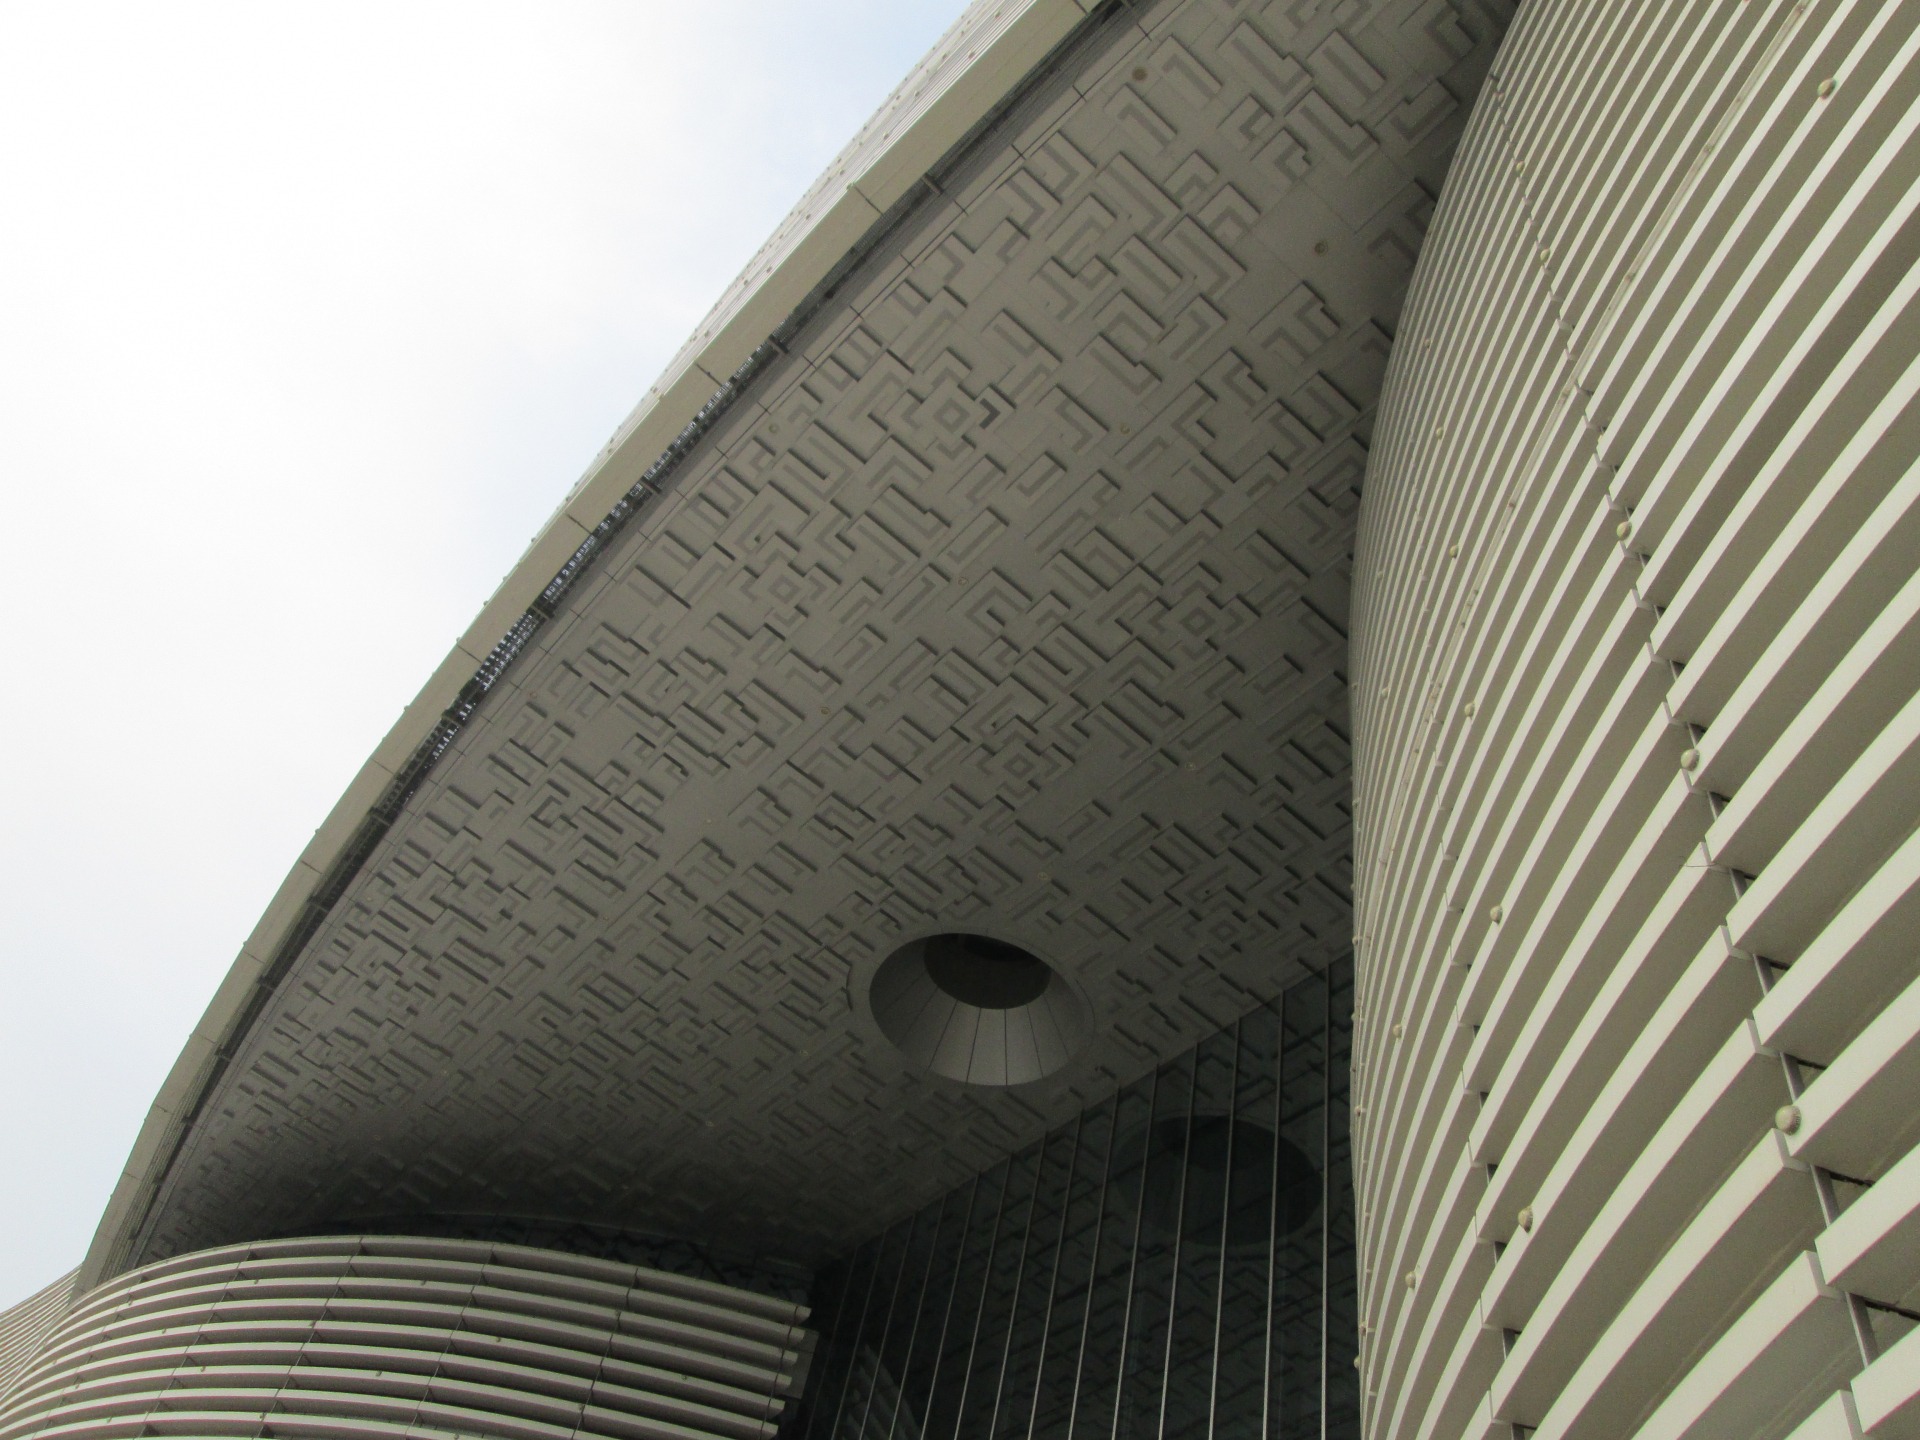
wing, wheel, building, line, material, tire, library, tread, automotive exterior, automotive tire, hubei provincial library